Typhoon Neoguri (2014)

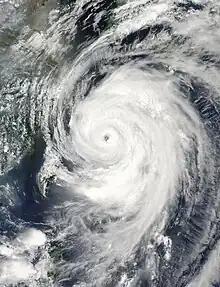
Typhoon Neoguri affecting Okinawa on July 8

From the evening to early July 8, overall convection of Neoguri significantly increased, when the typhoon began to turn northwards. Later, Neoguri passed between Miyako-jima and Okinawa Island, right before starting to weaken gradually. In the afternoon, convection of Neoguri began to diminish, as well as a noticeable dry slot formed along the eastern semi-circle. The eye became obscured late on the same day, when the interaction with mid-latitude westerly trough was increasing. Early on July 9, increasing vertical wind shear along the northwestern quadrant of Neoguri made deep convection erode very significantly. Soon, JMA downgraded the system to a severe tropical storm when sharply turning eastwards, and cold stratocumulus clouds were streaming into a defined but elongating low-level circulation centre. JTWC downgraded Neoguri to a tropical storm at noon, when the system was tracking along the periphery of the subtropical ridge modified by an approaching mid-latitude trough.